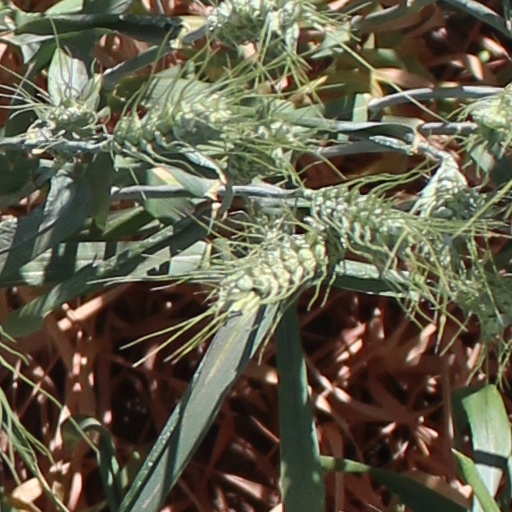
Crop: wheat